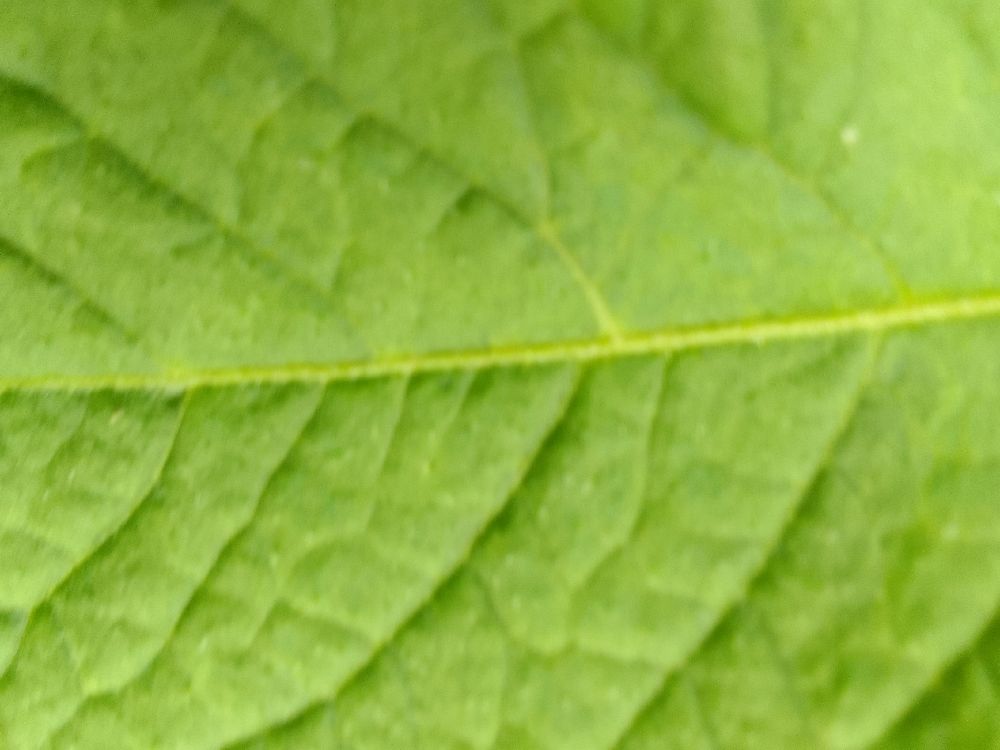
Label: Healthy